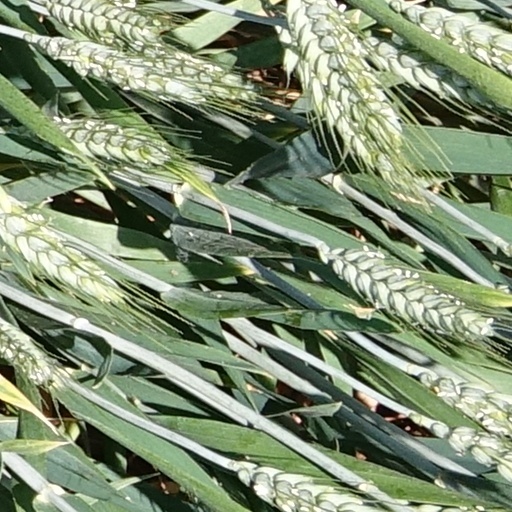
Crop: wheat